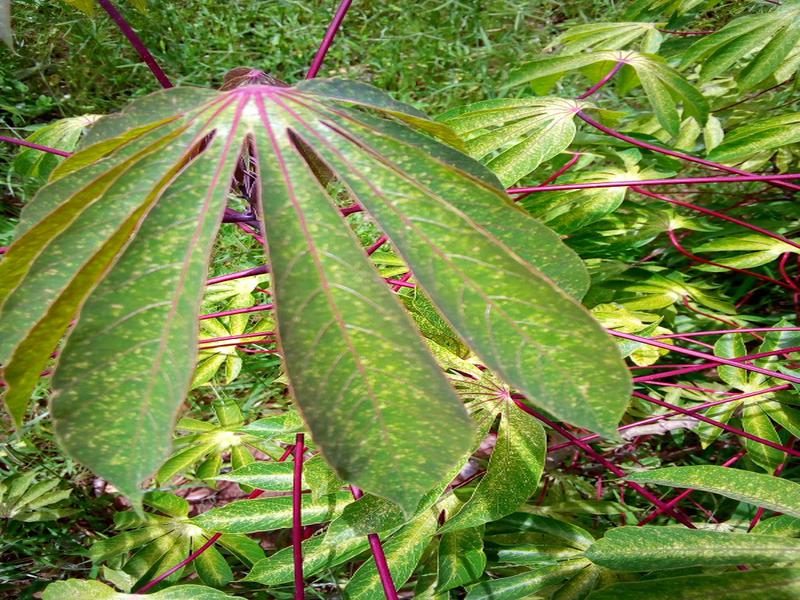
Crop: cassava
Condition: green_mottle